Metalworks Studios

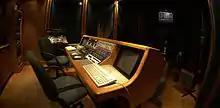
Metalworks Studio 5 Mastering Suite Control Room

The control room in Studio 1 features a vintage 32x8x32 Neve 8036 console that was re-engineered by Stuart Taylor and Dave Dickson. The tracking room features a solid maple studio floor, combined with a high ceiling surrounded by wood and stone walls.